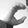
ASL letter: C